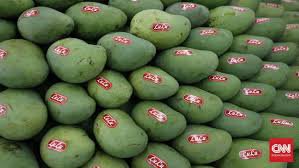
Label: Mango